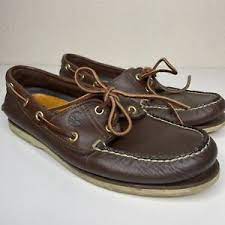
Label: Boat